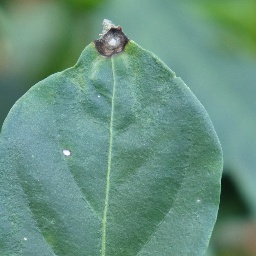
Label: cercospora